List of birds of Puerto Rico

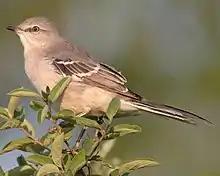
Northern mockingbird, commonly known as "ruiseñor" in Puerto Rico.

The mimids are a family of passerine birds that includes thrashers, mockingbirds, tremblers, and the New World catbirds. These birds are notable for their vocalization, especially their remarkable ability to mimic a wide variety of birds and other sounds heard outdoors. The species tend towards dull grays and browns in their appearance.